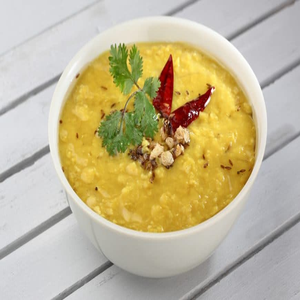
Dish: dal